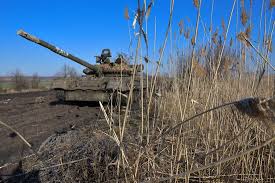
Label: Tank